Spartanburg Peaches

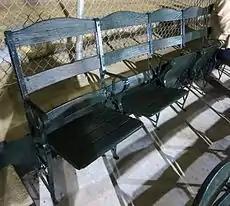
(2015) Shibe Park seats at Duncan Park Stadium

The Spartanburg Peaches teams hosted home Tri-State League games at Duncan Park. The ballpark was listed on the National Register of Historic Places in 2016. The Duncan Park Stadium hosted its first game on July 8, 1926, when the minor league Spartanburg Spartans defeated the Macon Peaches by the score of 5-1.